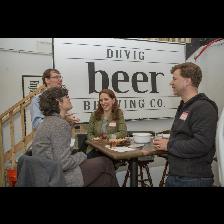
Label: Human